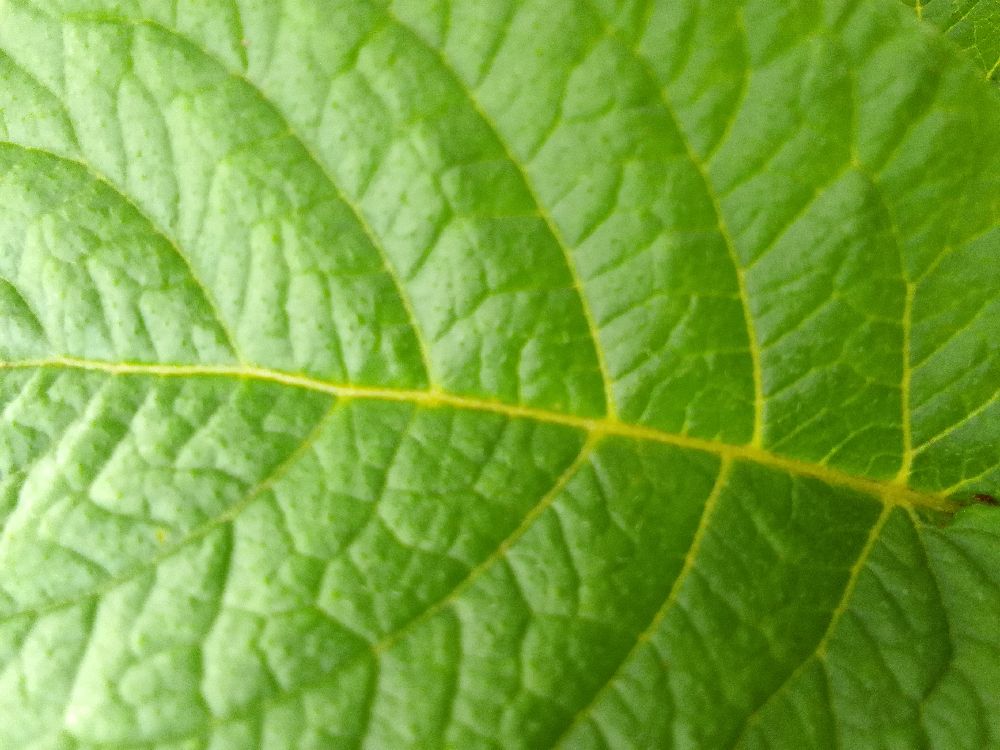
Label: Healthy